Clark and Sorrell Garage

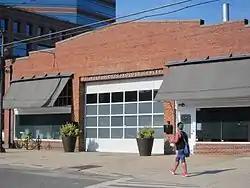

Clark and Sorrell Garage is a historic automobile repair shop located at Durham, Durham County, North Carolina. It was built in 1932, and is a one-story brick building, three bays wide and four bays deep, with a flat tar and gravel roof. It was expanded about 1941 with a seven bay, brick-faced addition. The addition features an Art Moderne style entrance with a stuccoed surround. Attached to the garage is a two-story office building. It is the oldest auto repair garage still in operation in the city.